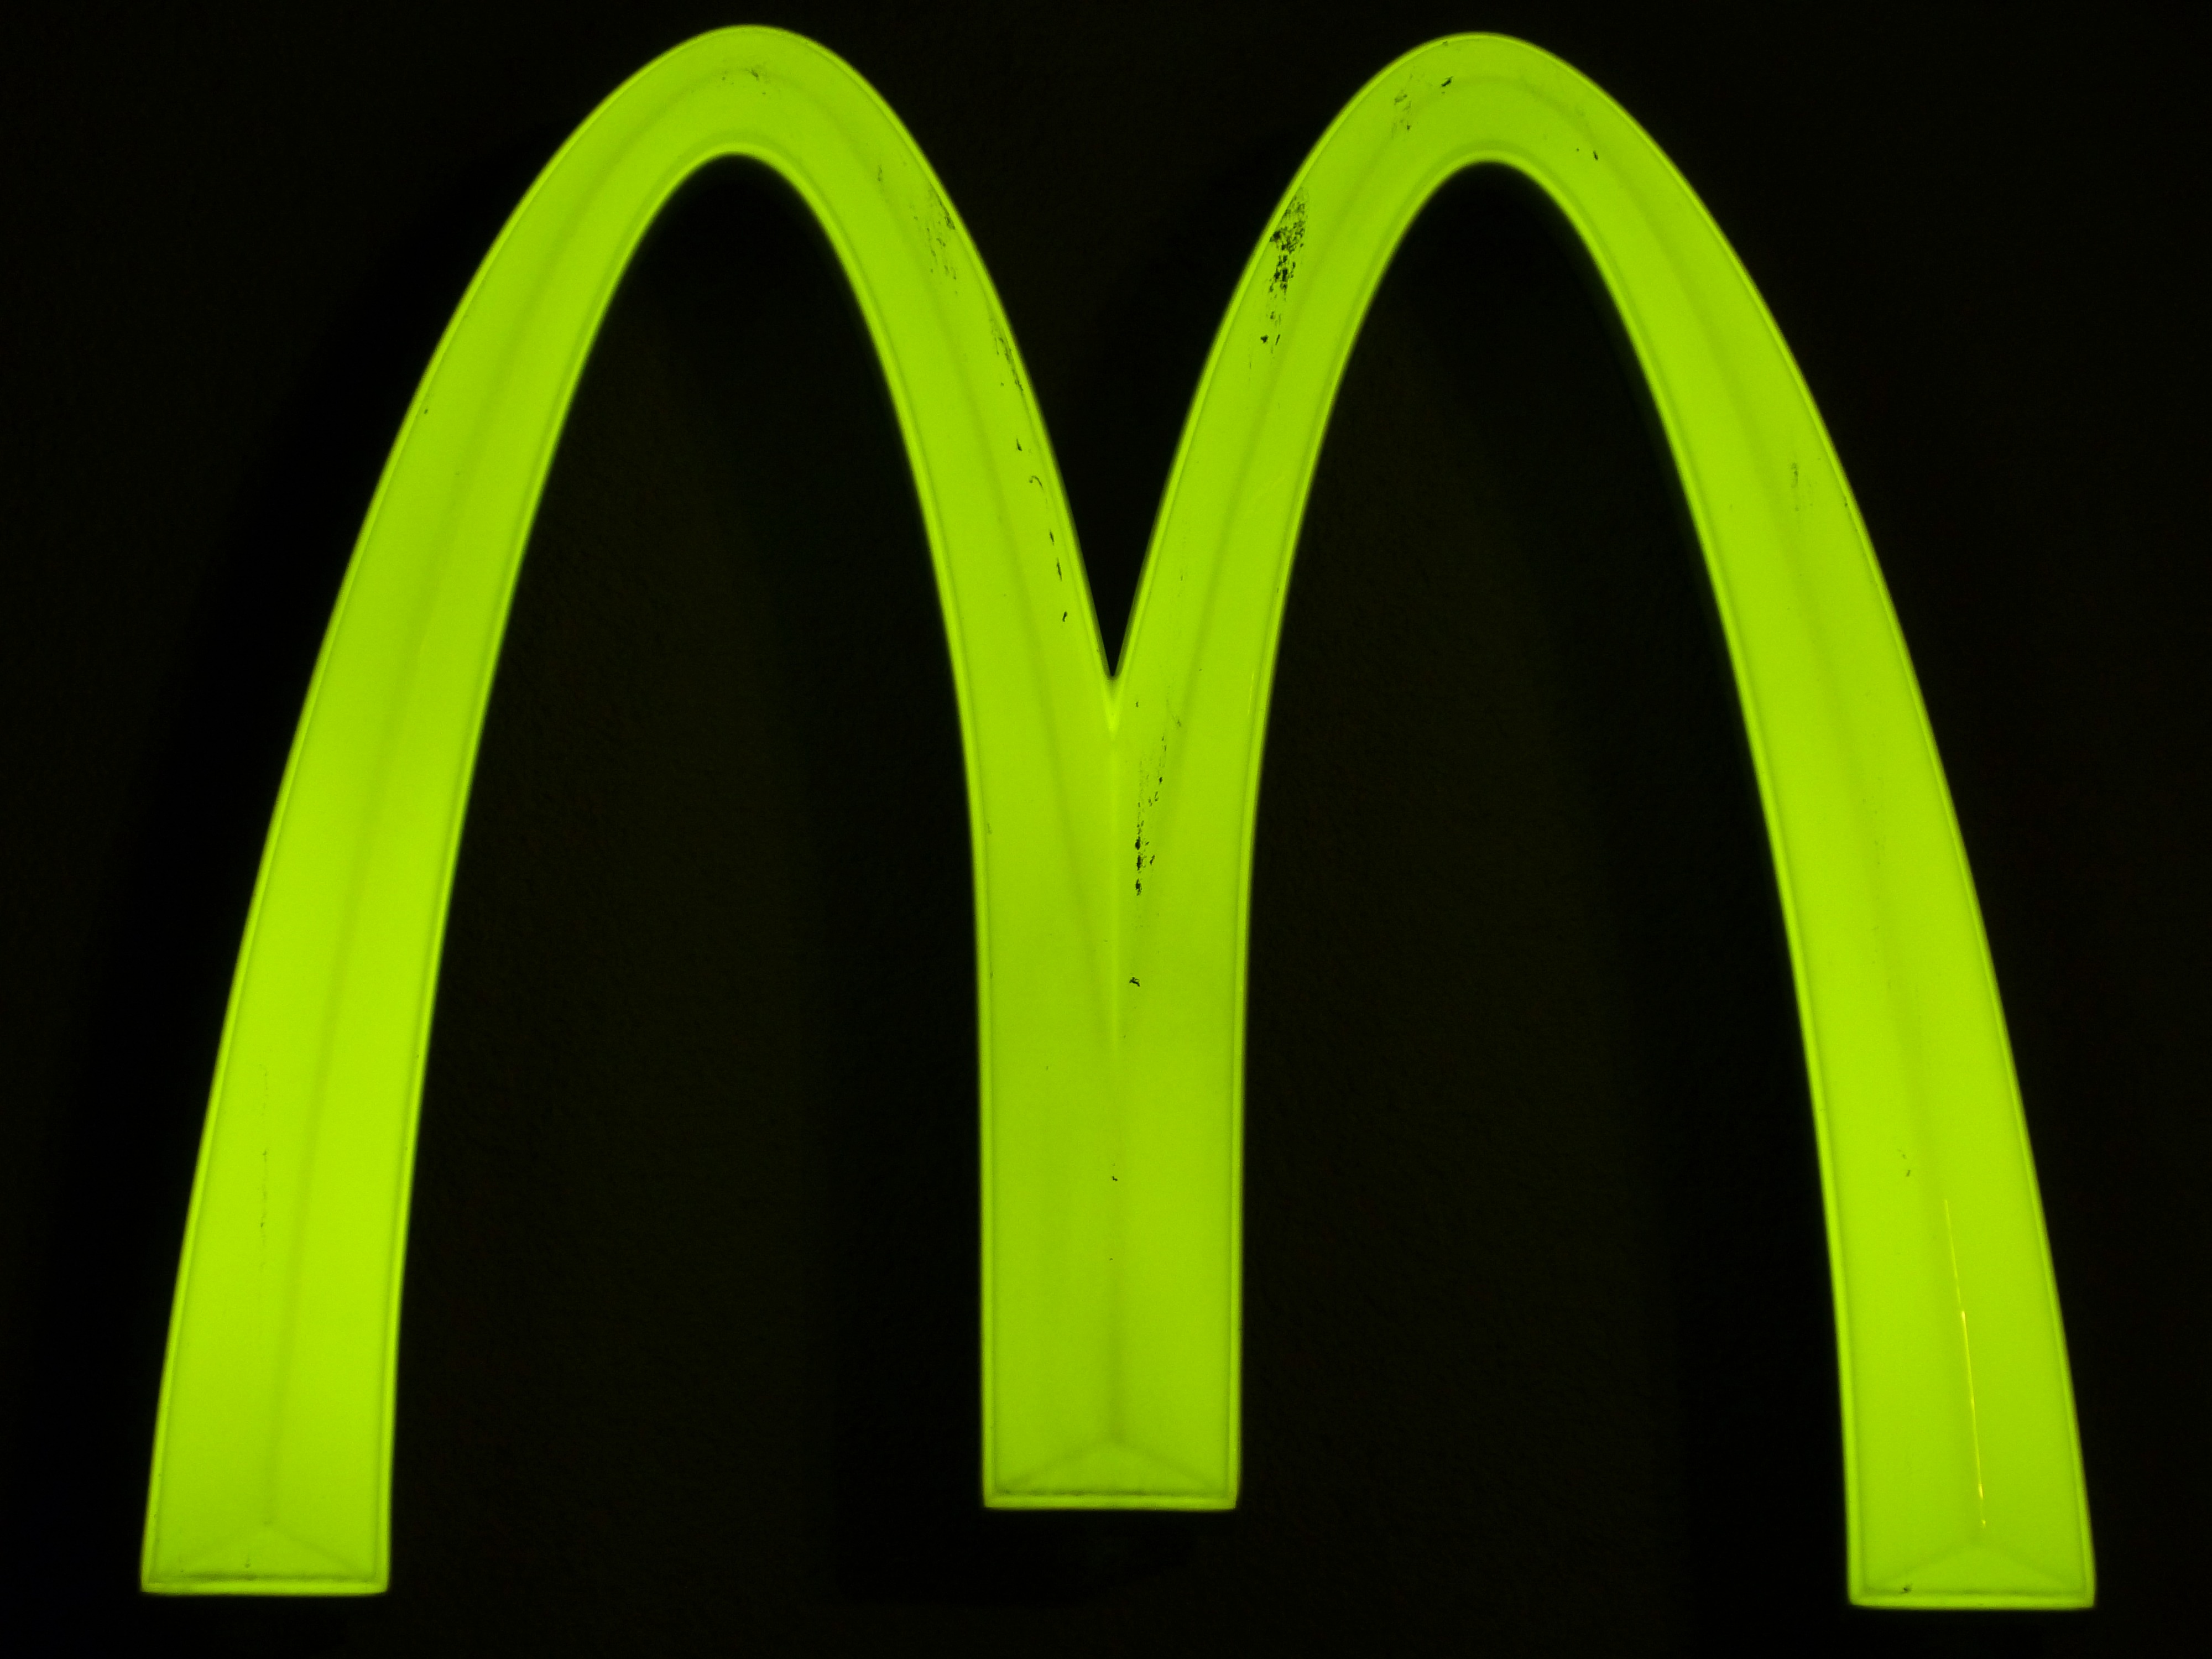
light, number, advertising, line, green, letter, color, yellow, lighting, circle, neon, neon sign, font, mcdonalds, m, logo, bright, shield, lettering, billboard, trademarks, advertising sign, reklameschild, neon green